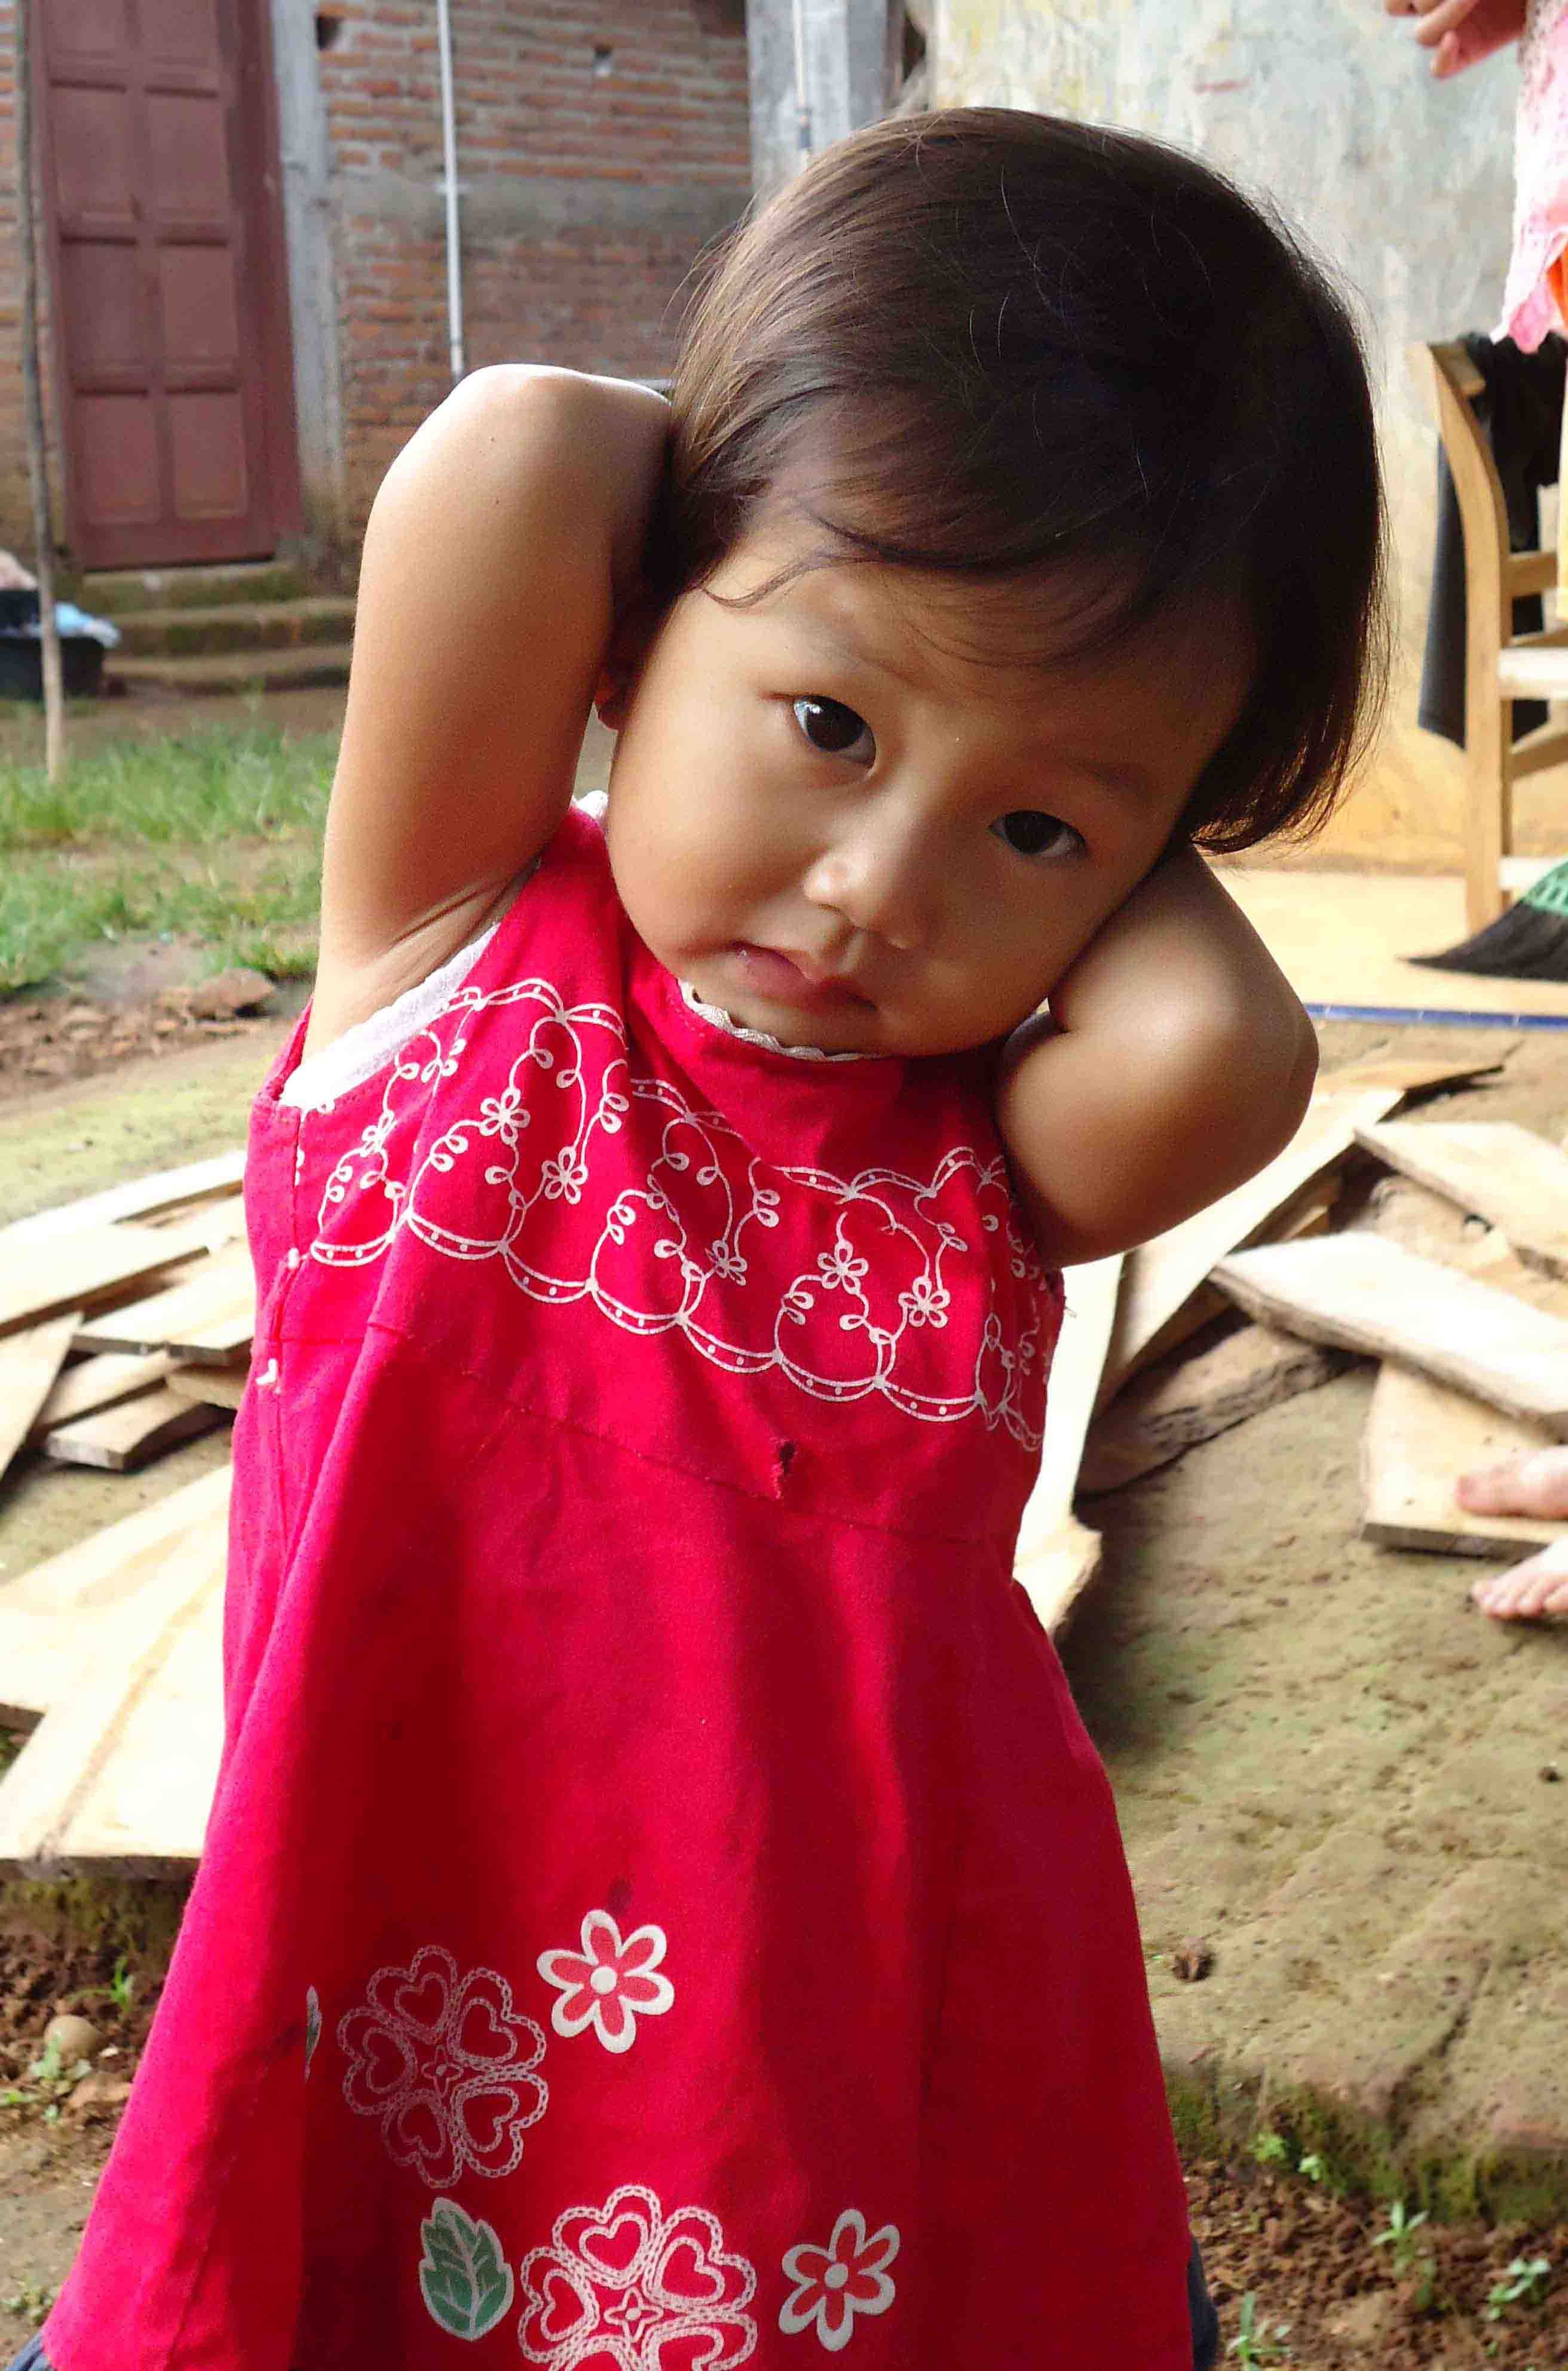
person, girl, red, child, clothing, pink, kids, dress, toddler, skin, beauty, the little girl